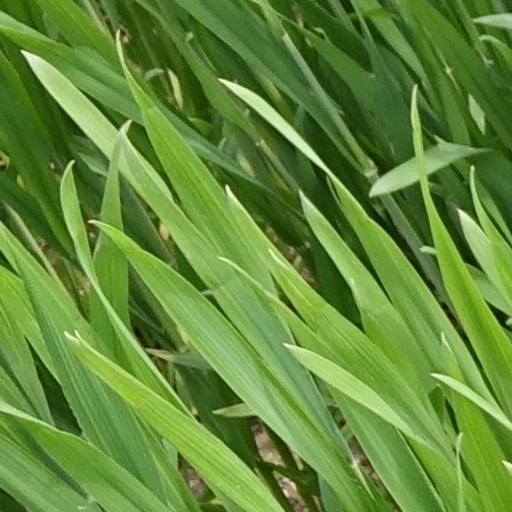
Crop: wheat